Cape Verde

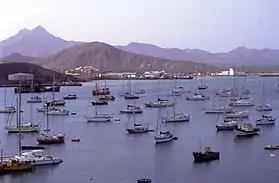
Yachts in Porto Grande, Mindelo, on the island of São Vicente. Tourism is a growing source of income on the islands.

Cape Verde's notable economic growth and improvement in living conditions despite a lack of natural resources have garnered international recognition, with other countries and international organizations often providing development aid. Since 2007, the UN has classified it as a developing nation rather than a least developed country.